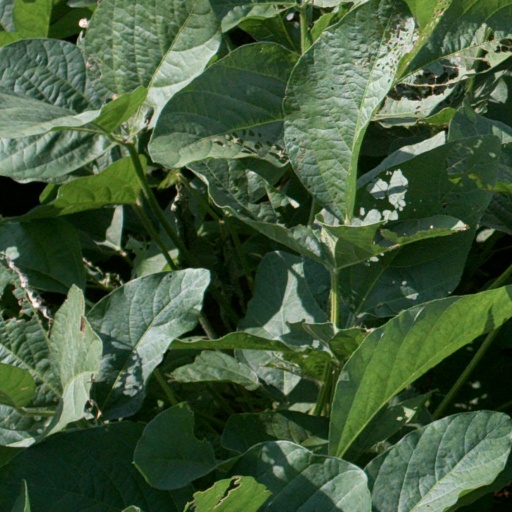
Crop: soybean